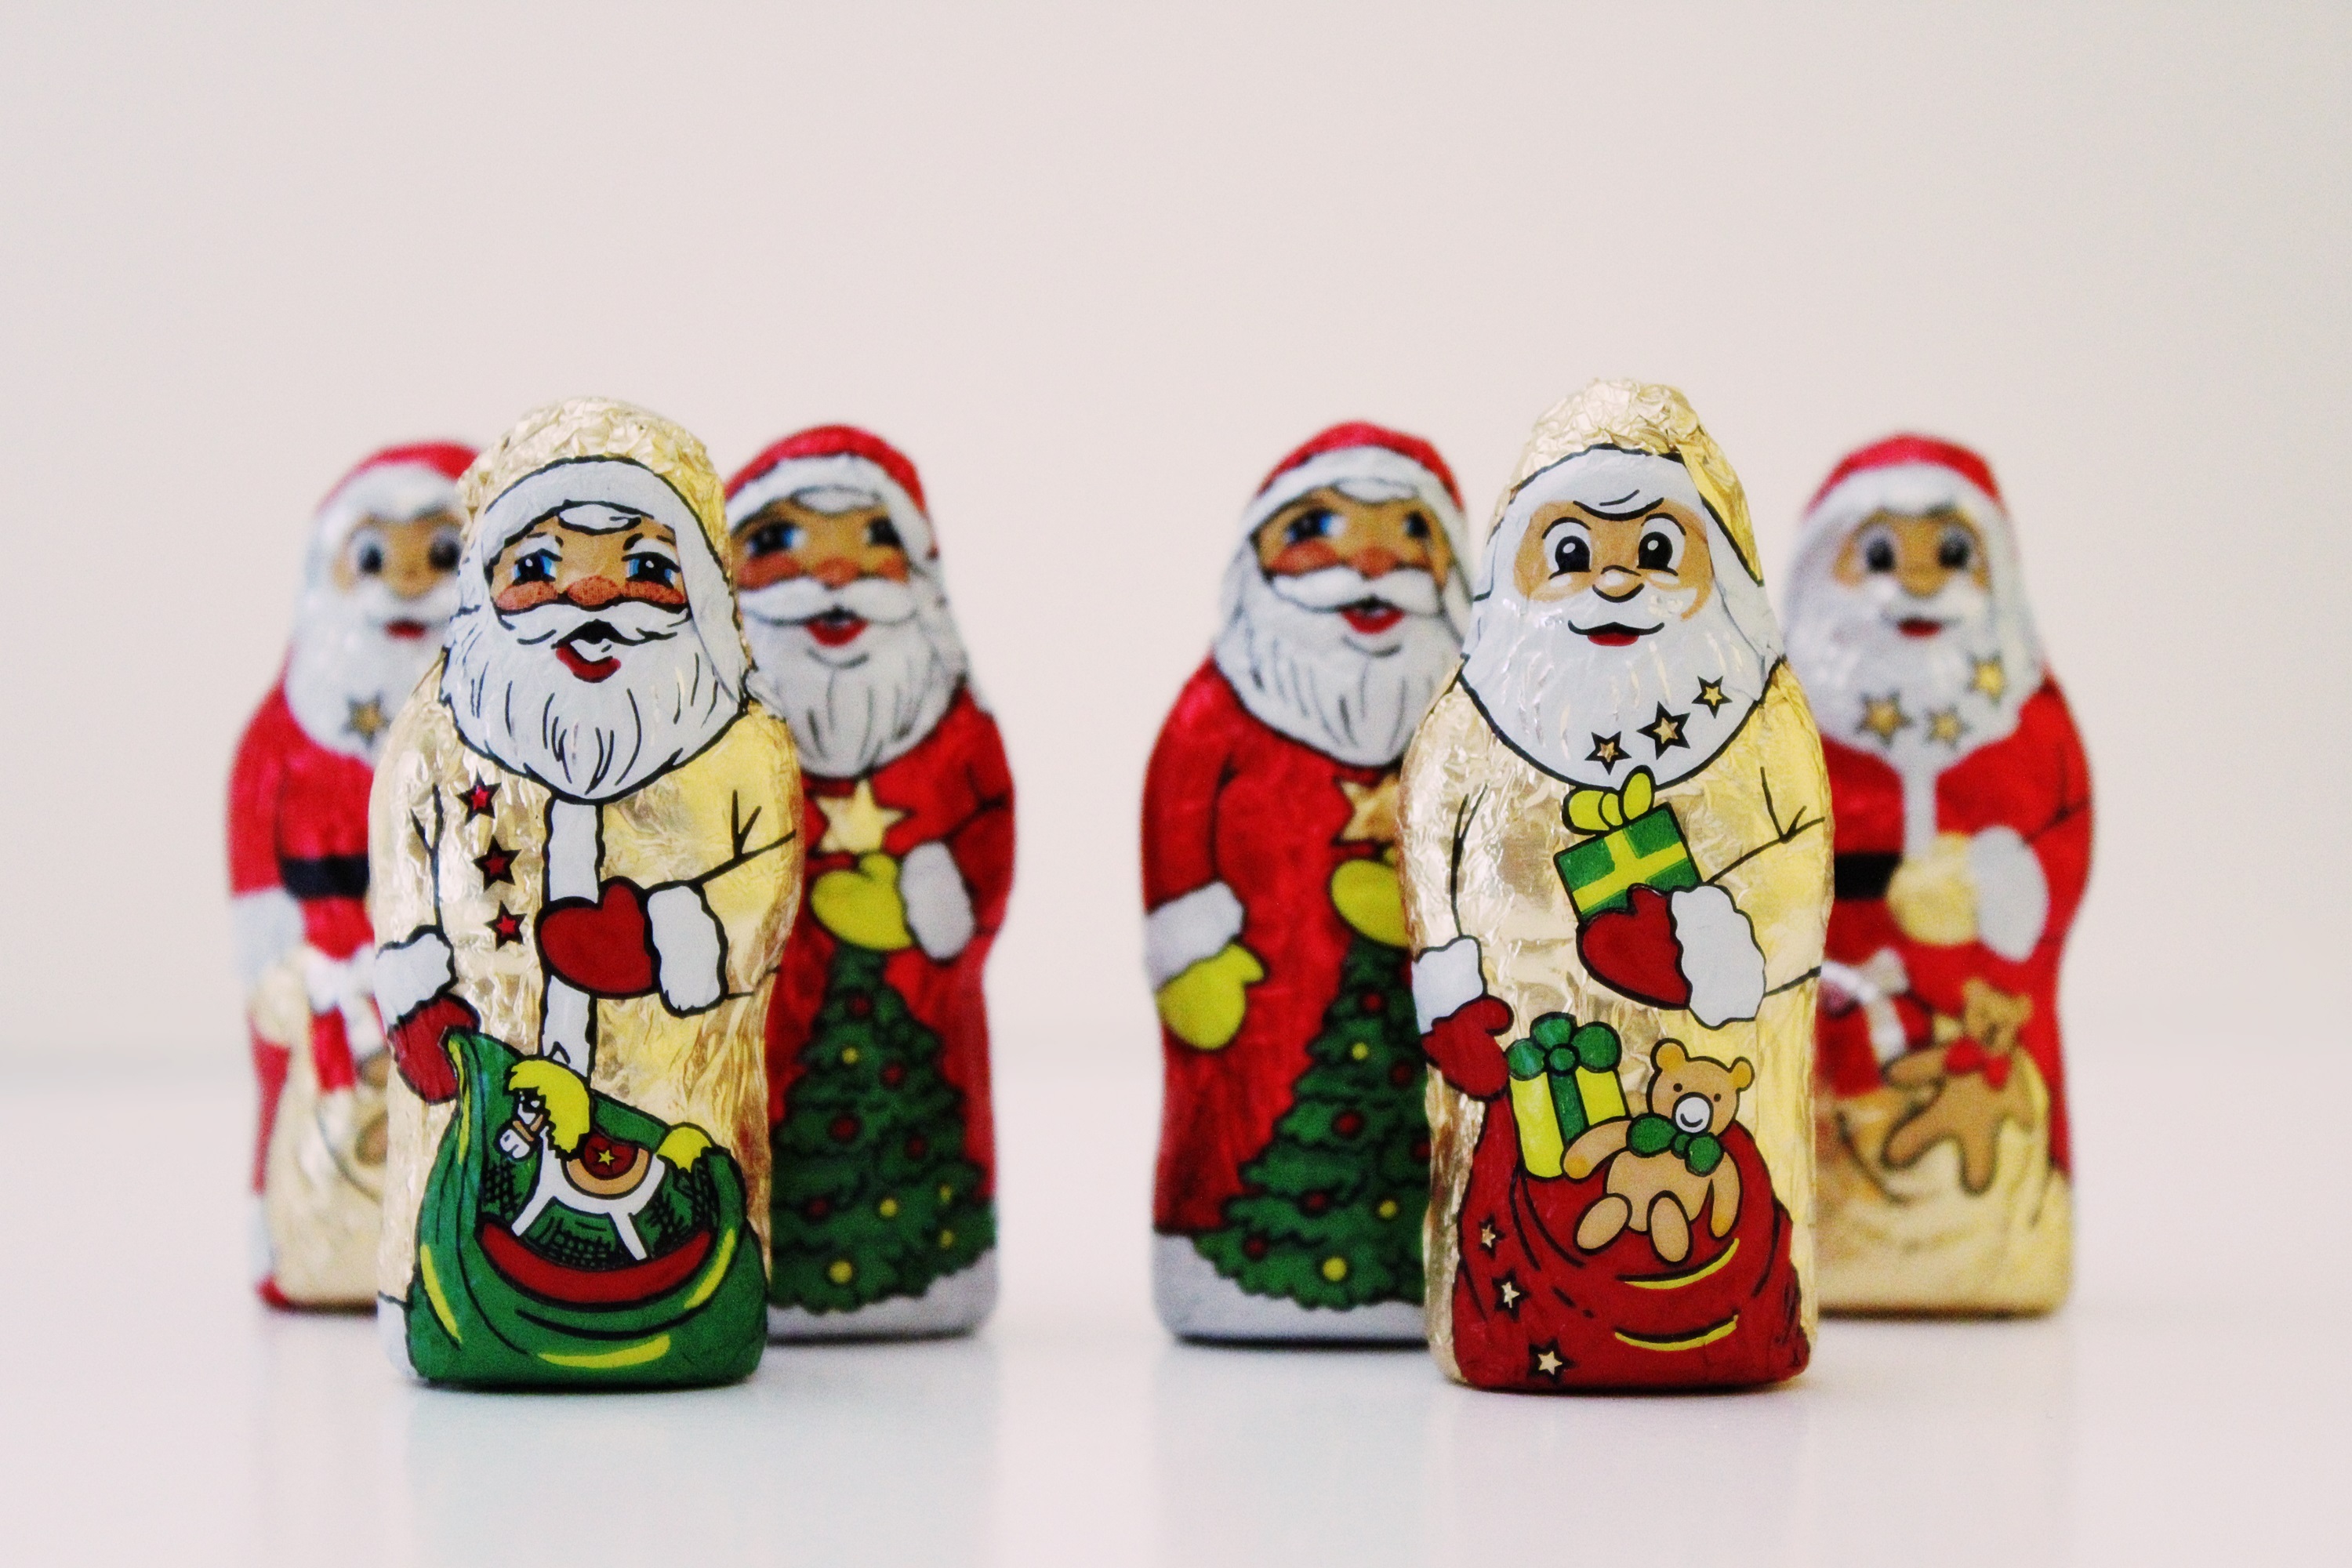
sweet, decoration, red, chocolate, christmas, toy, advent, christmas decoration, christmas time, father christmas, festival, figure, gold, contemplative, holidays, candy, december, gloss, santa claus, christmas motif, nicholas, christmas eve, christmas greeting, fictional character, santa clauses, chocolate santa claus, niko lice